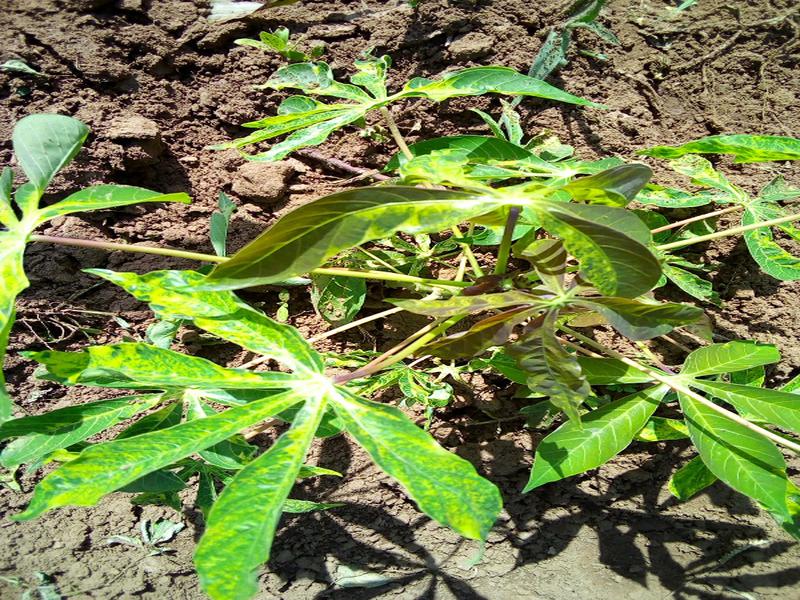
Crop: cassava
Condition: mosaic_disease